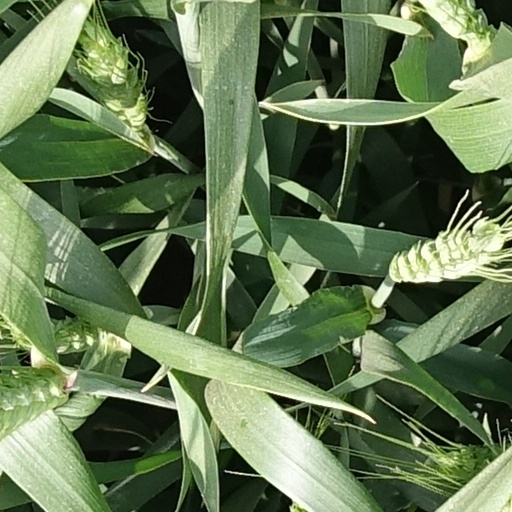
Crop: wheat